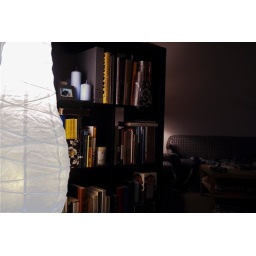
awesome paper lamp &amp;amp; awesome bookcase &amp;amp; couch in the background